Dornier Do 217

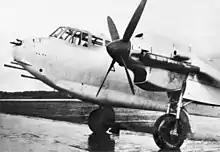
A Dornier Do 217 N-2 night fighter without radar

To replace the Do 217, the RLM planned for the He 177 A-3 and A-5 to be the long-range carrier aircraft for missiles, owing to the lack of BMW engines to power the Dornier but problems with the engine reliability of the He 177A led to the failure of the plan. The Battle of Stalingrad used up more and more aircrew which prevented them retraining on the Do 217 for glide bomb operations. Owing to the problems with the He 177A, Air Inspector General Erhard Milch returned his attention to the Do 217 and demanded a greater number of improved variants for Precision-guided munition (PGM) operations.